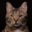
Label: cat